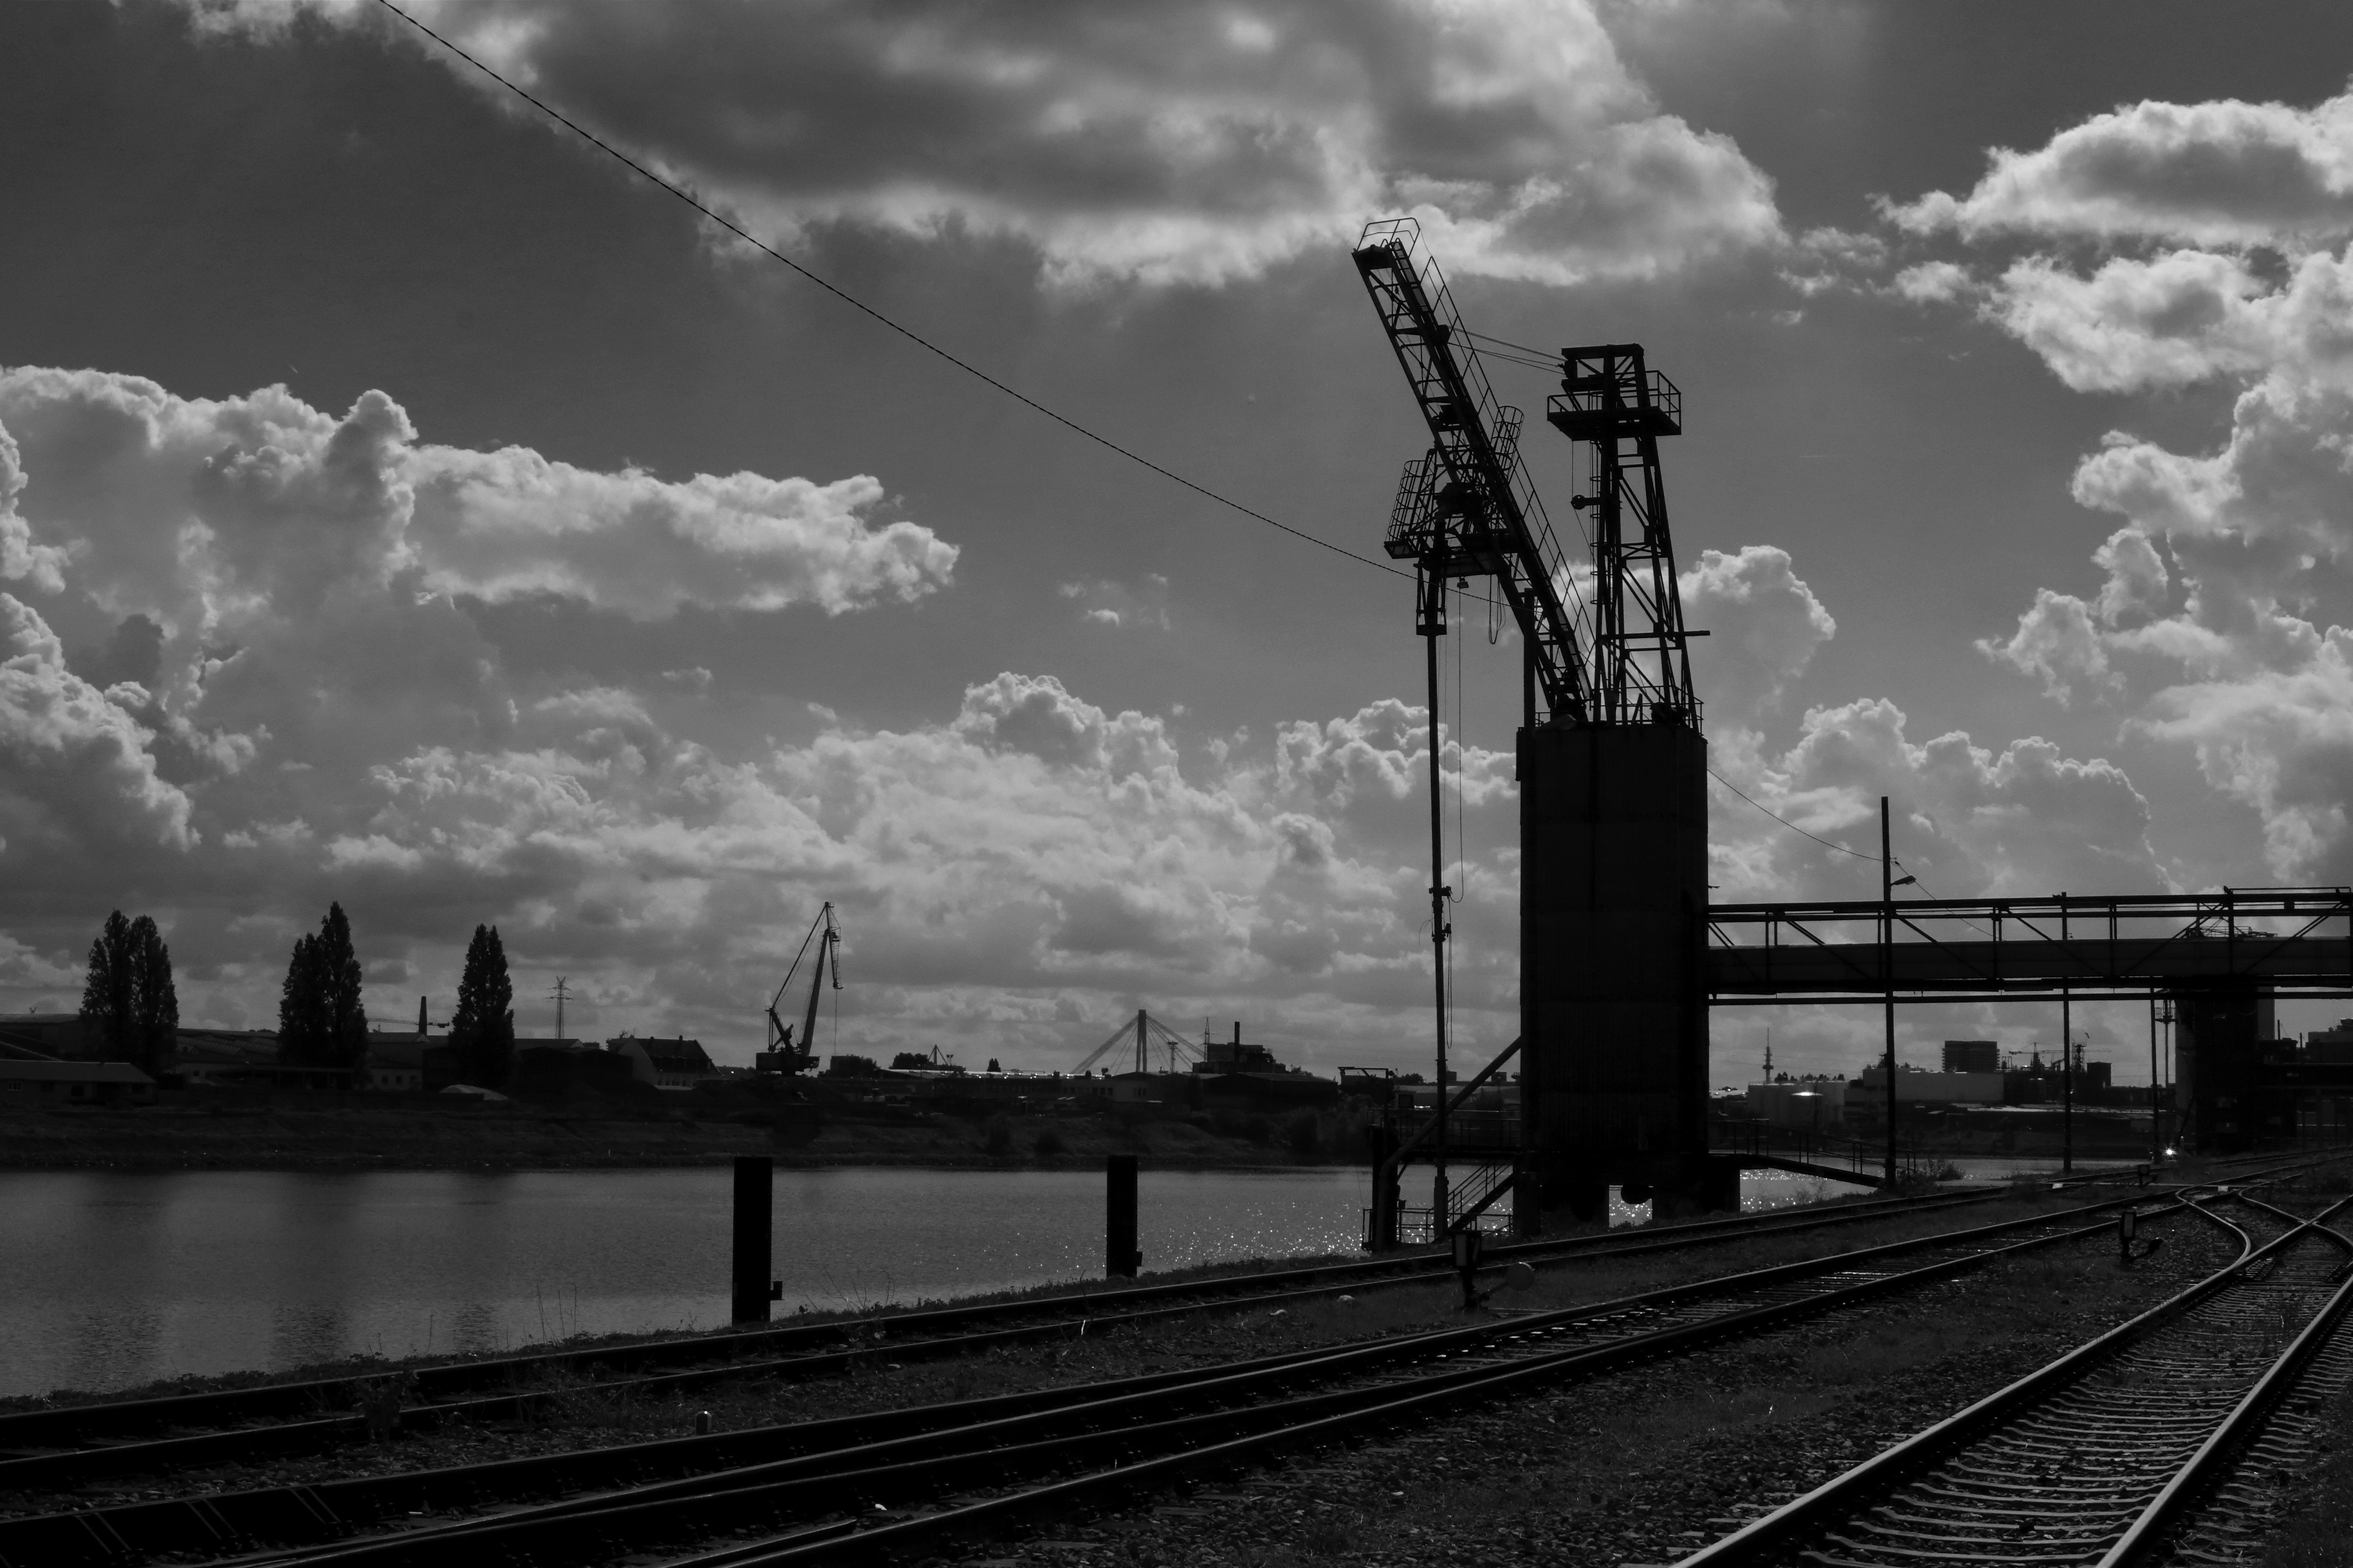
horizon, cloud, black and white, sky, track, bridge, skyline, cityscape, dusk, transport, evening, darkness, black, monochrome, bw, blackandwhite, blackwhite, germany, alemania, allemagne, sw, schwarzweiss, schwarzweis, germania, mannheim, kurpfalz, badenwurtemberg, schwarzweissfotografie, schwarzweisfotografie, badenw rttemberg, urban area, monochrome photography